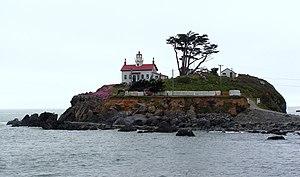
Le phare de Battery Point est un phare privé situé sur un îlot proche de Crescent City, dans comté de Del Norte, aux États-Unis. Il fut inactif entre 1965 et 1982.
Ceci est la liste des lieux historique inscrits sur le registre national dans le comté de Del Norte en Californie.